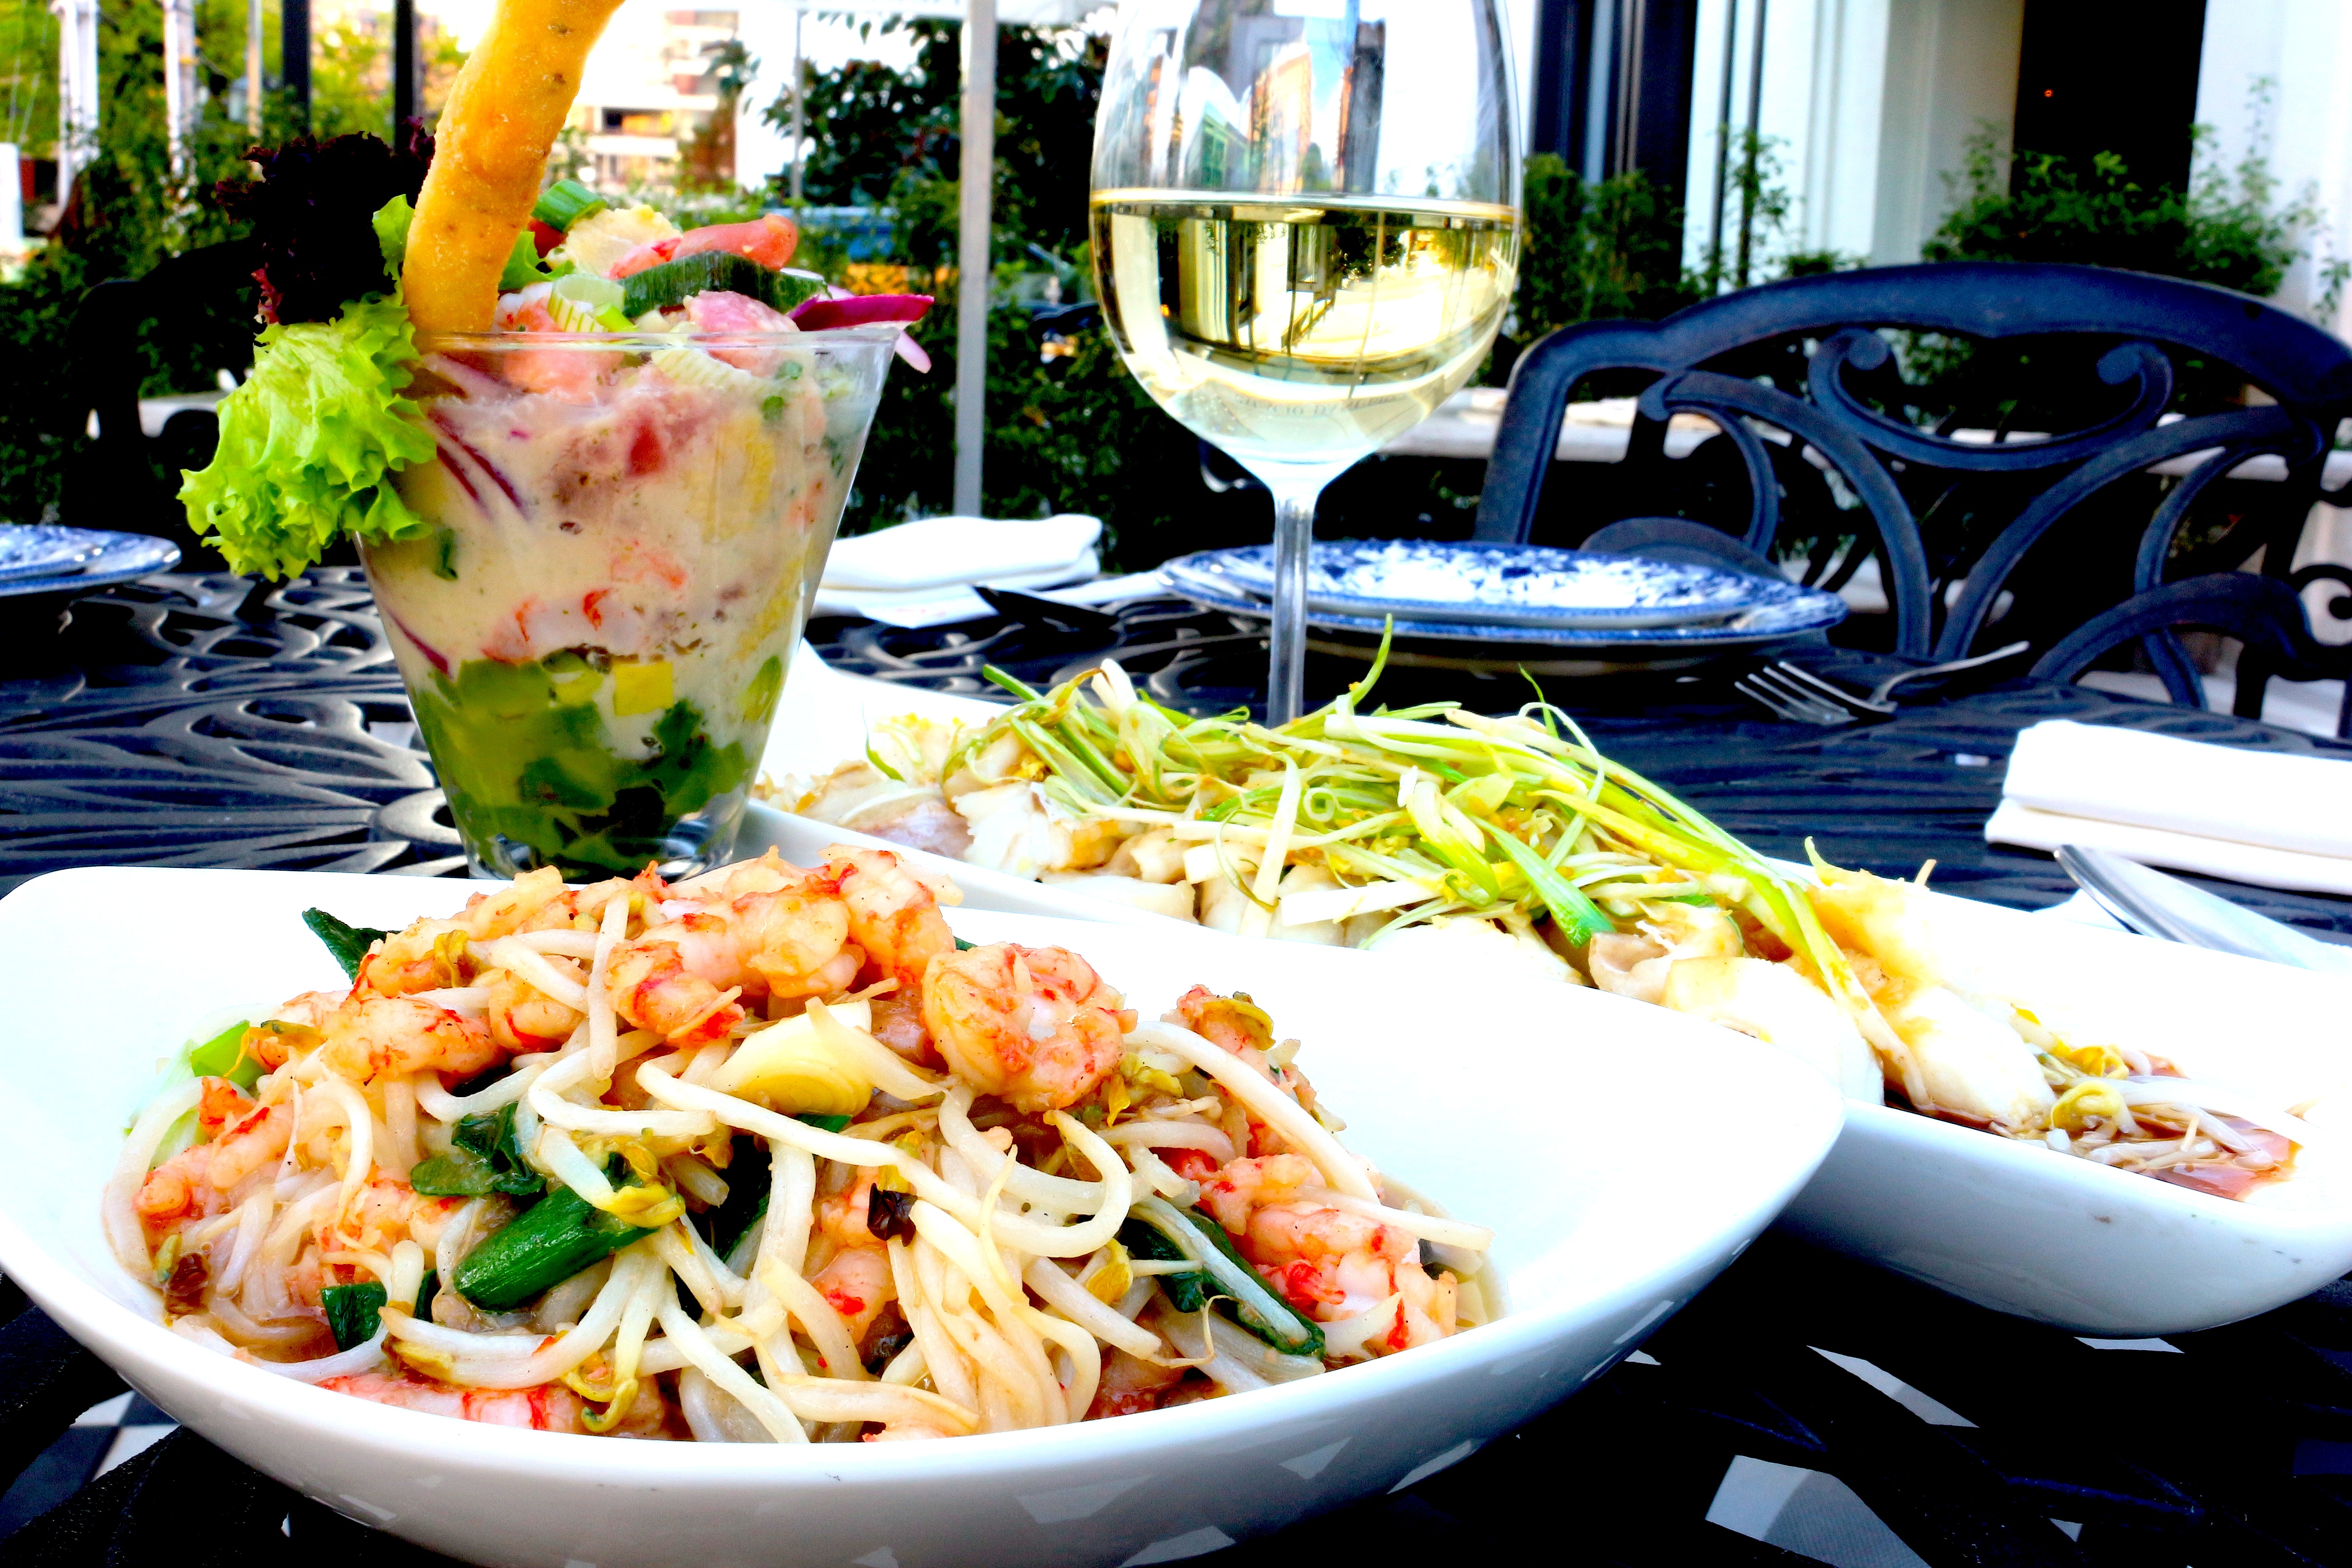
food, dish, meal, cuisine, spaghetti, thai food, lunch, salad, asian food, seafood, italian food, southeast asian food, european food, pad thai, recipe, brunch, vegetarian food